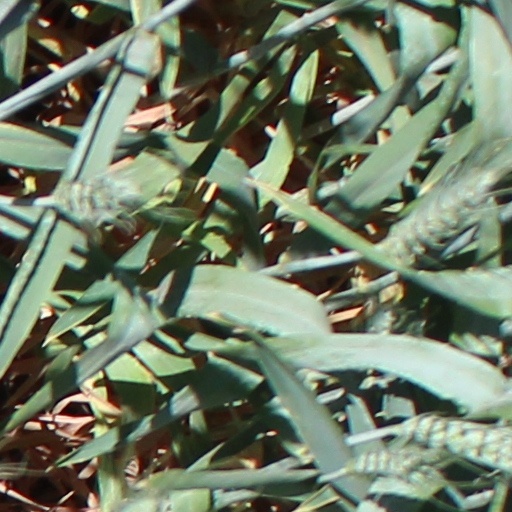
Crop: wheat